Tropical Storm Nock-ten

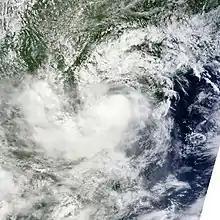
Tropical Storm Nock-ten near landfall in Vietnam on July 30

As the storm neared land, a Vietnamese boat carrying 12 fishermen capsized and drifted towards Palawan, near the Philippines. A few hours later, the fishermen were rescued. The Thai Meteorological Department issued warnings for Phuket and much of Thailand. Strong winds and heavy rain were predicted to affect the Andaman Sea. As a result, the people of Thailand's northern provinces started preparing for floods and strong winds. The Yom River and the Nan River were reported to be almost overflowing, damaging rice paddy fields and farmland. About 650,000 people were evacuated from low-lying areas in the Tonkin Gulf region. On July 30, just before final landfall, the storm started claiming Vietnamese, with one man killed by the waves. As a result, meteorological officials repeated their warning that small boats should not put to sea. Later that day, some 6 flights of Vietnam Airlines were cancelled and many more were delayed because of the storm. Over the next day, after the storm's final landfall, some 6,200 acres of rice and other crop fields were reported to be completely submerged. The storm's consequences were described as "not considerable" as the storm did not cause much damage.